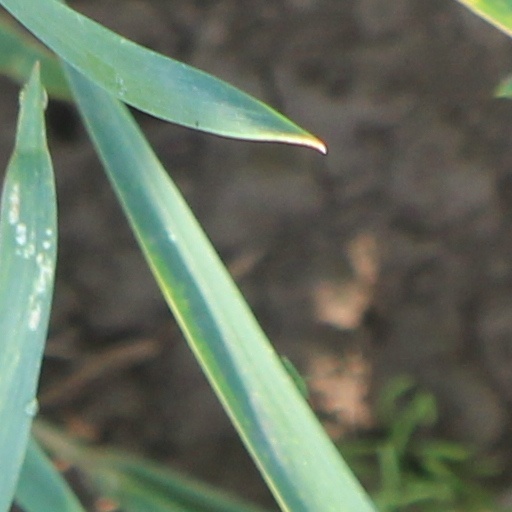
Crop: wheat